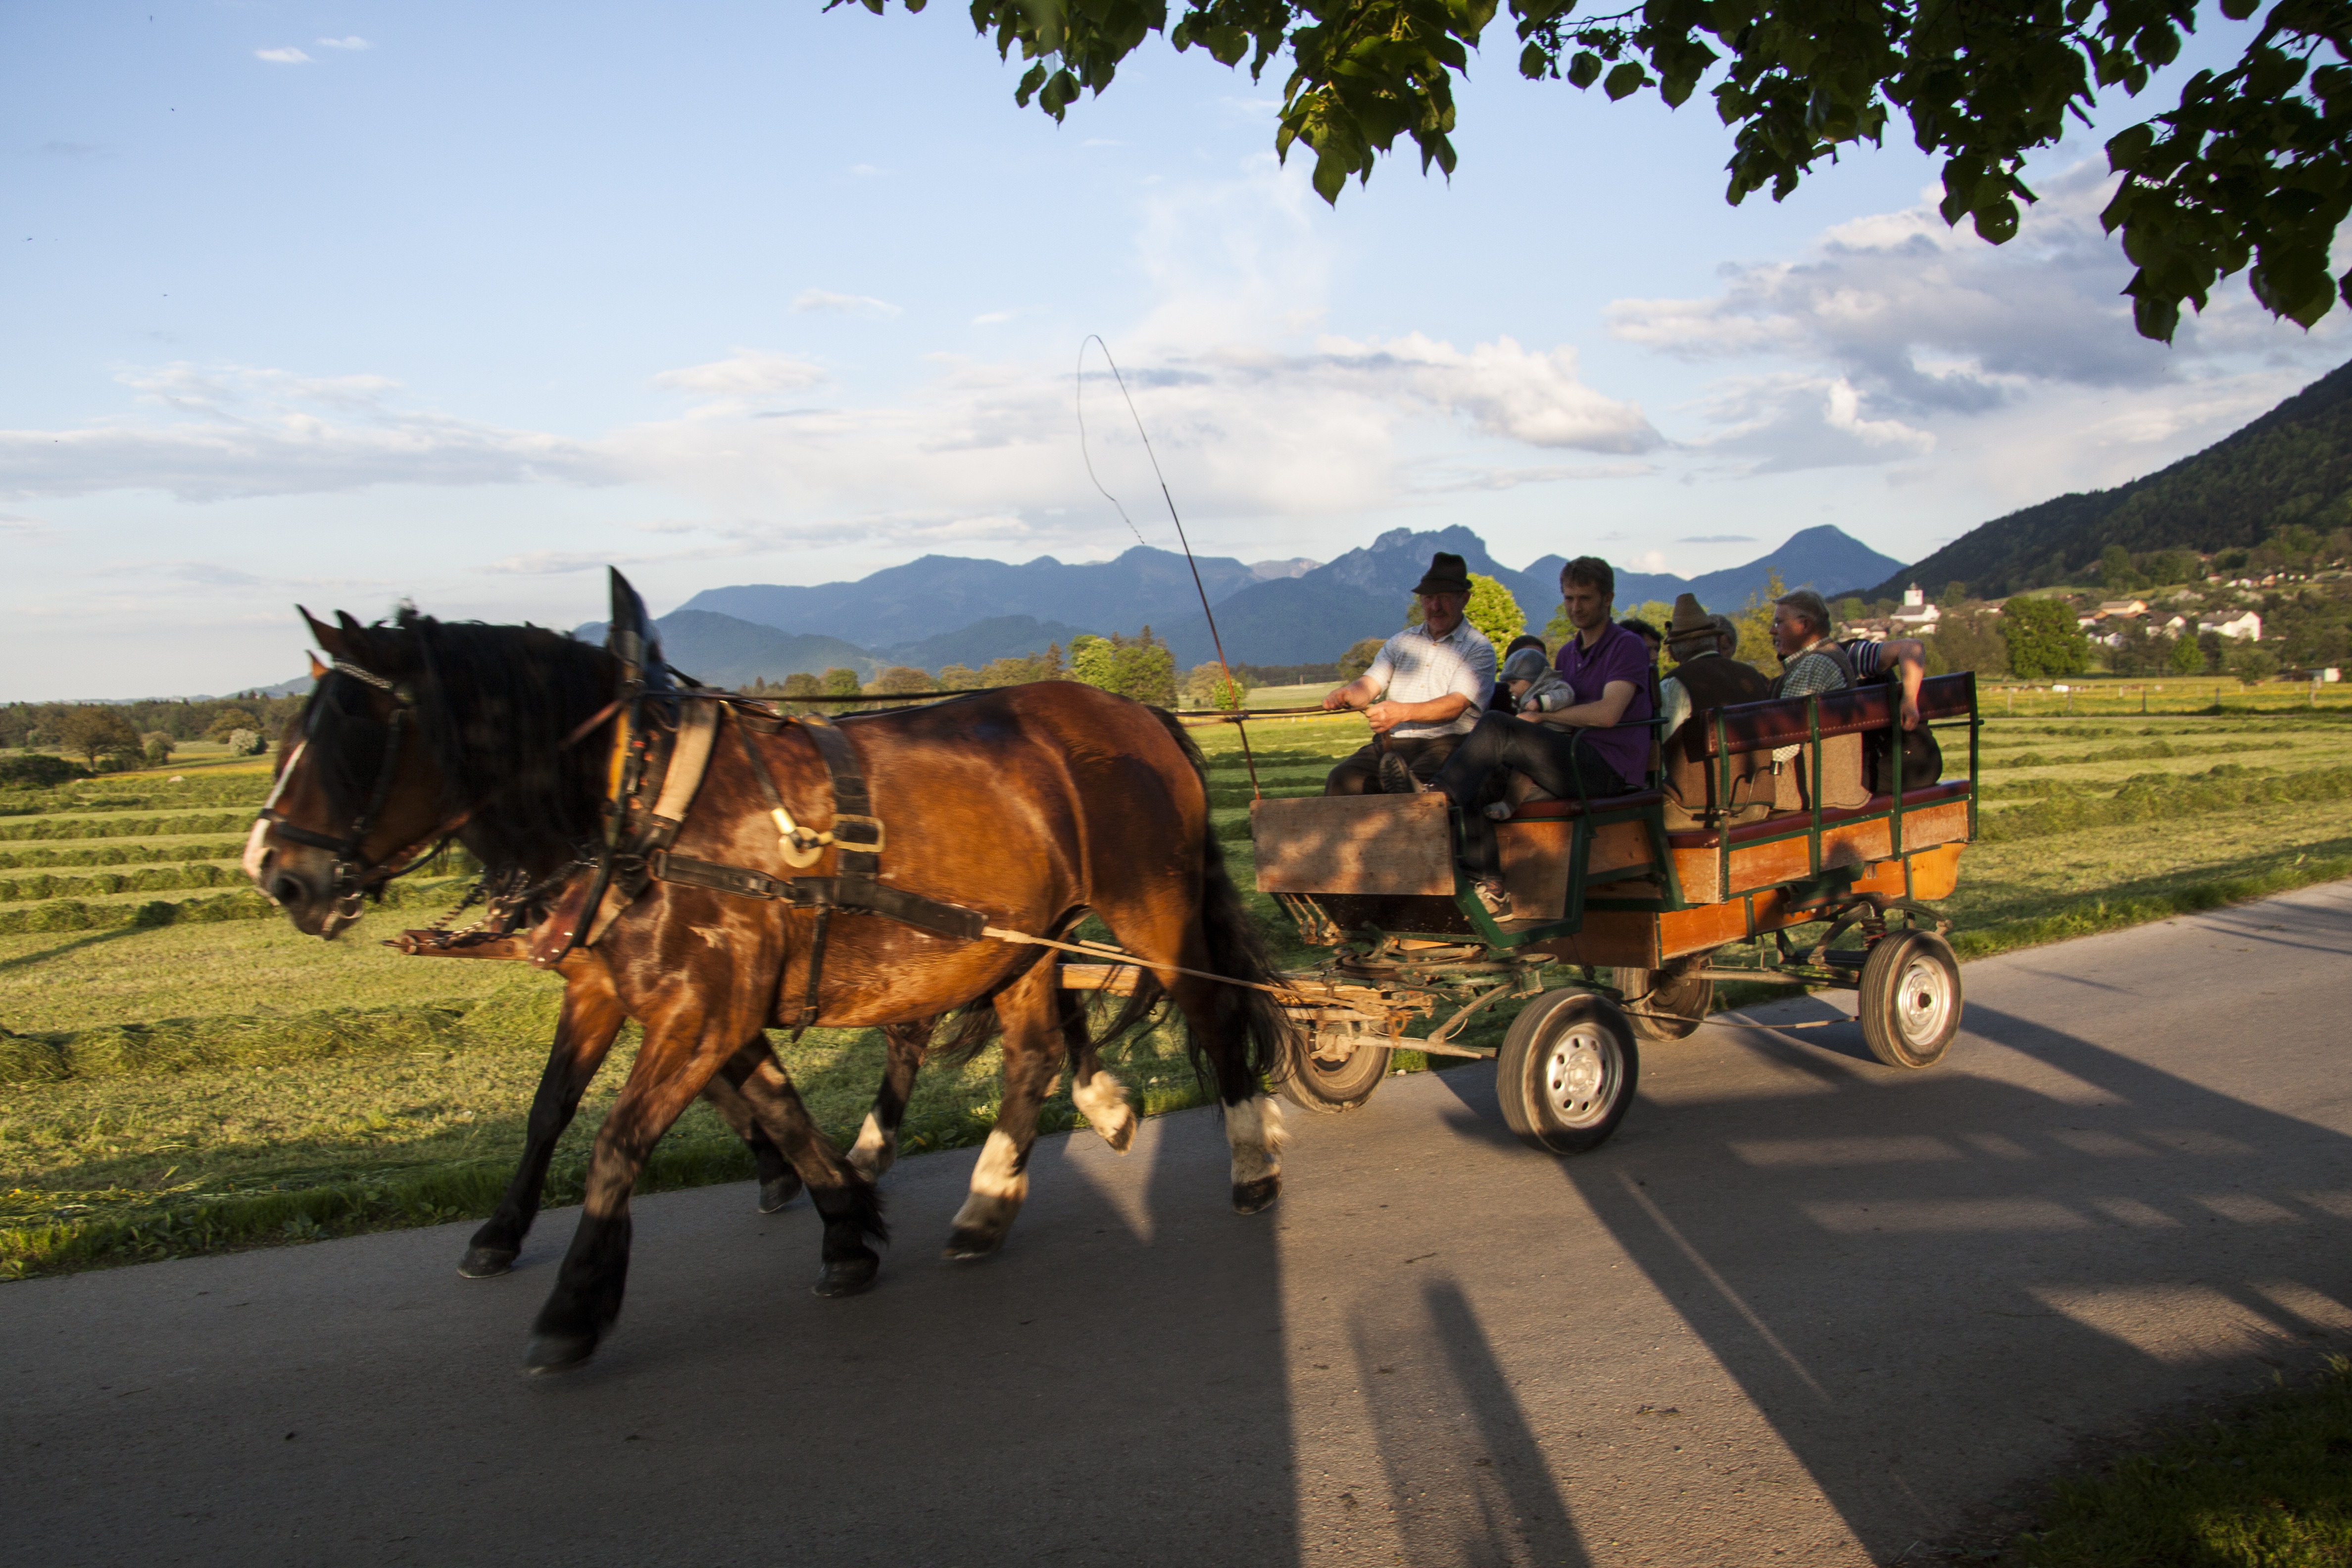
landscape, nature, sky, sunshine, farm, meadow, flower, spring, green, vehicle, horse, shadow, blue, tourism, trees, horses, clouds, mountains, carriage, mowed, may, more, rural area, horse drawn carriage, pack animal, cattle like mammal, horse like mammal, horse and buggy